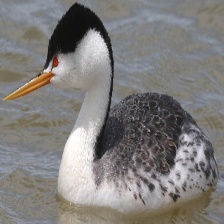
Species: CLARKS GREBE
Scientific name: AECHMOPHORUS CLARKII